Quell (wearable)

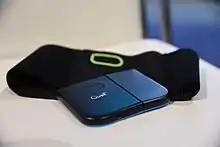
The Quell wearable device

Quell is a wearable device, manufactured by Neurometrix, that claims to offer relief from chronic pain without the use of drugs. Quell is an FDA approved band worn on the calf and uses Transcutaneous Electrical Nerve Stimulation (TENS) technology. Neurometrix reference a small study, funded by the company, to claim efficacy in chronic pain; however, evidence is currently limited